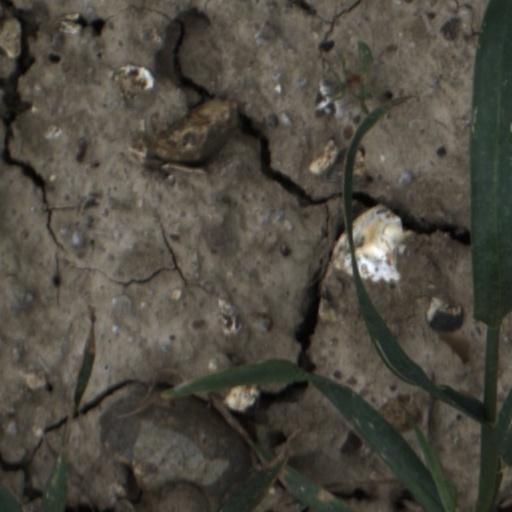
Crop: wheat